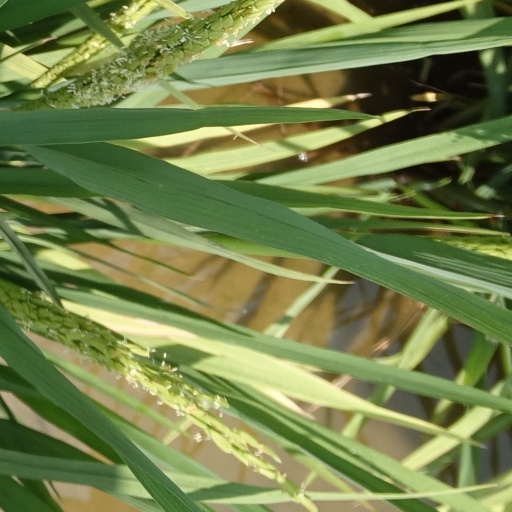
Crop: rice